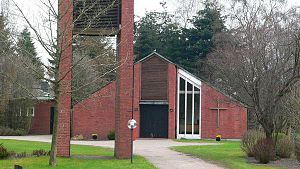
Alt Duvenstedt
Kirke i Alt Duvenstedt
Alt Duvenstedt er en kommune og en by i det nordlige Tyskland, beliggende i Amt Fockbek i den centrale del af Kreis Rendsborg-Egernførde. Kreis Rendsborg-Egernførde ligger i den centrale del af delstaten Slesvig-Holsten.